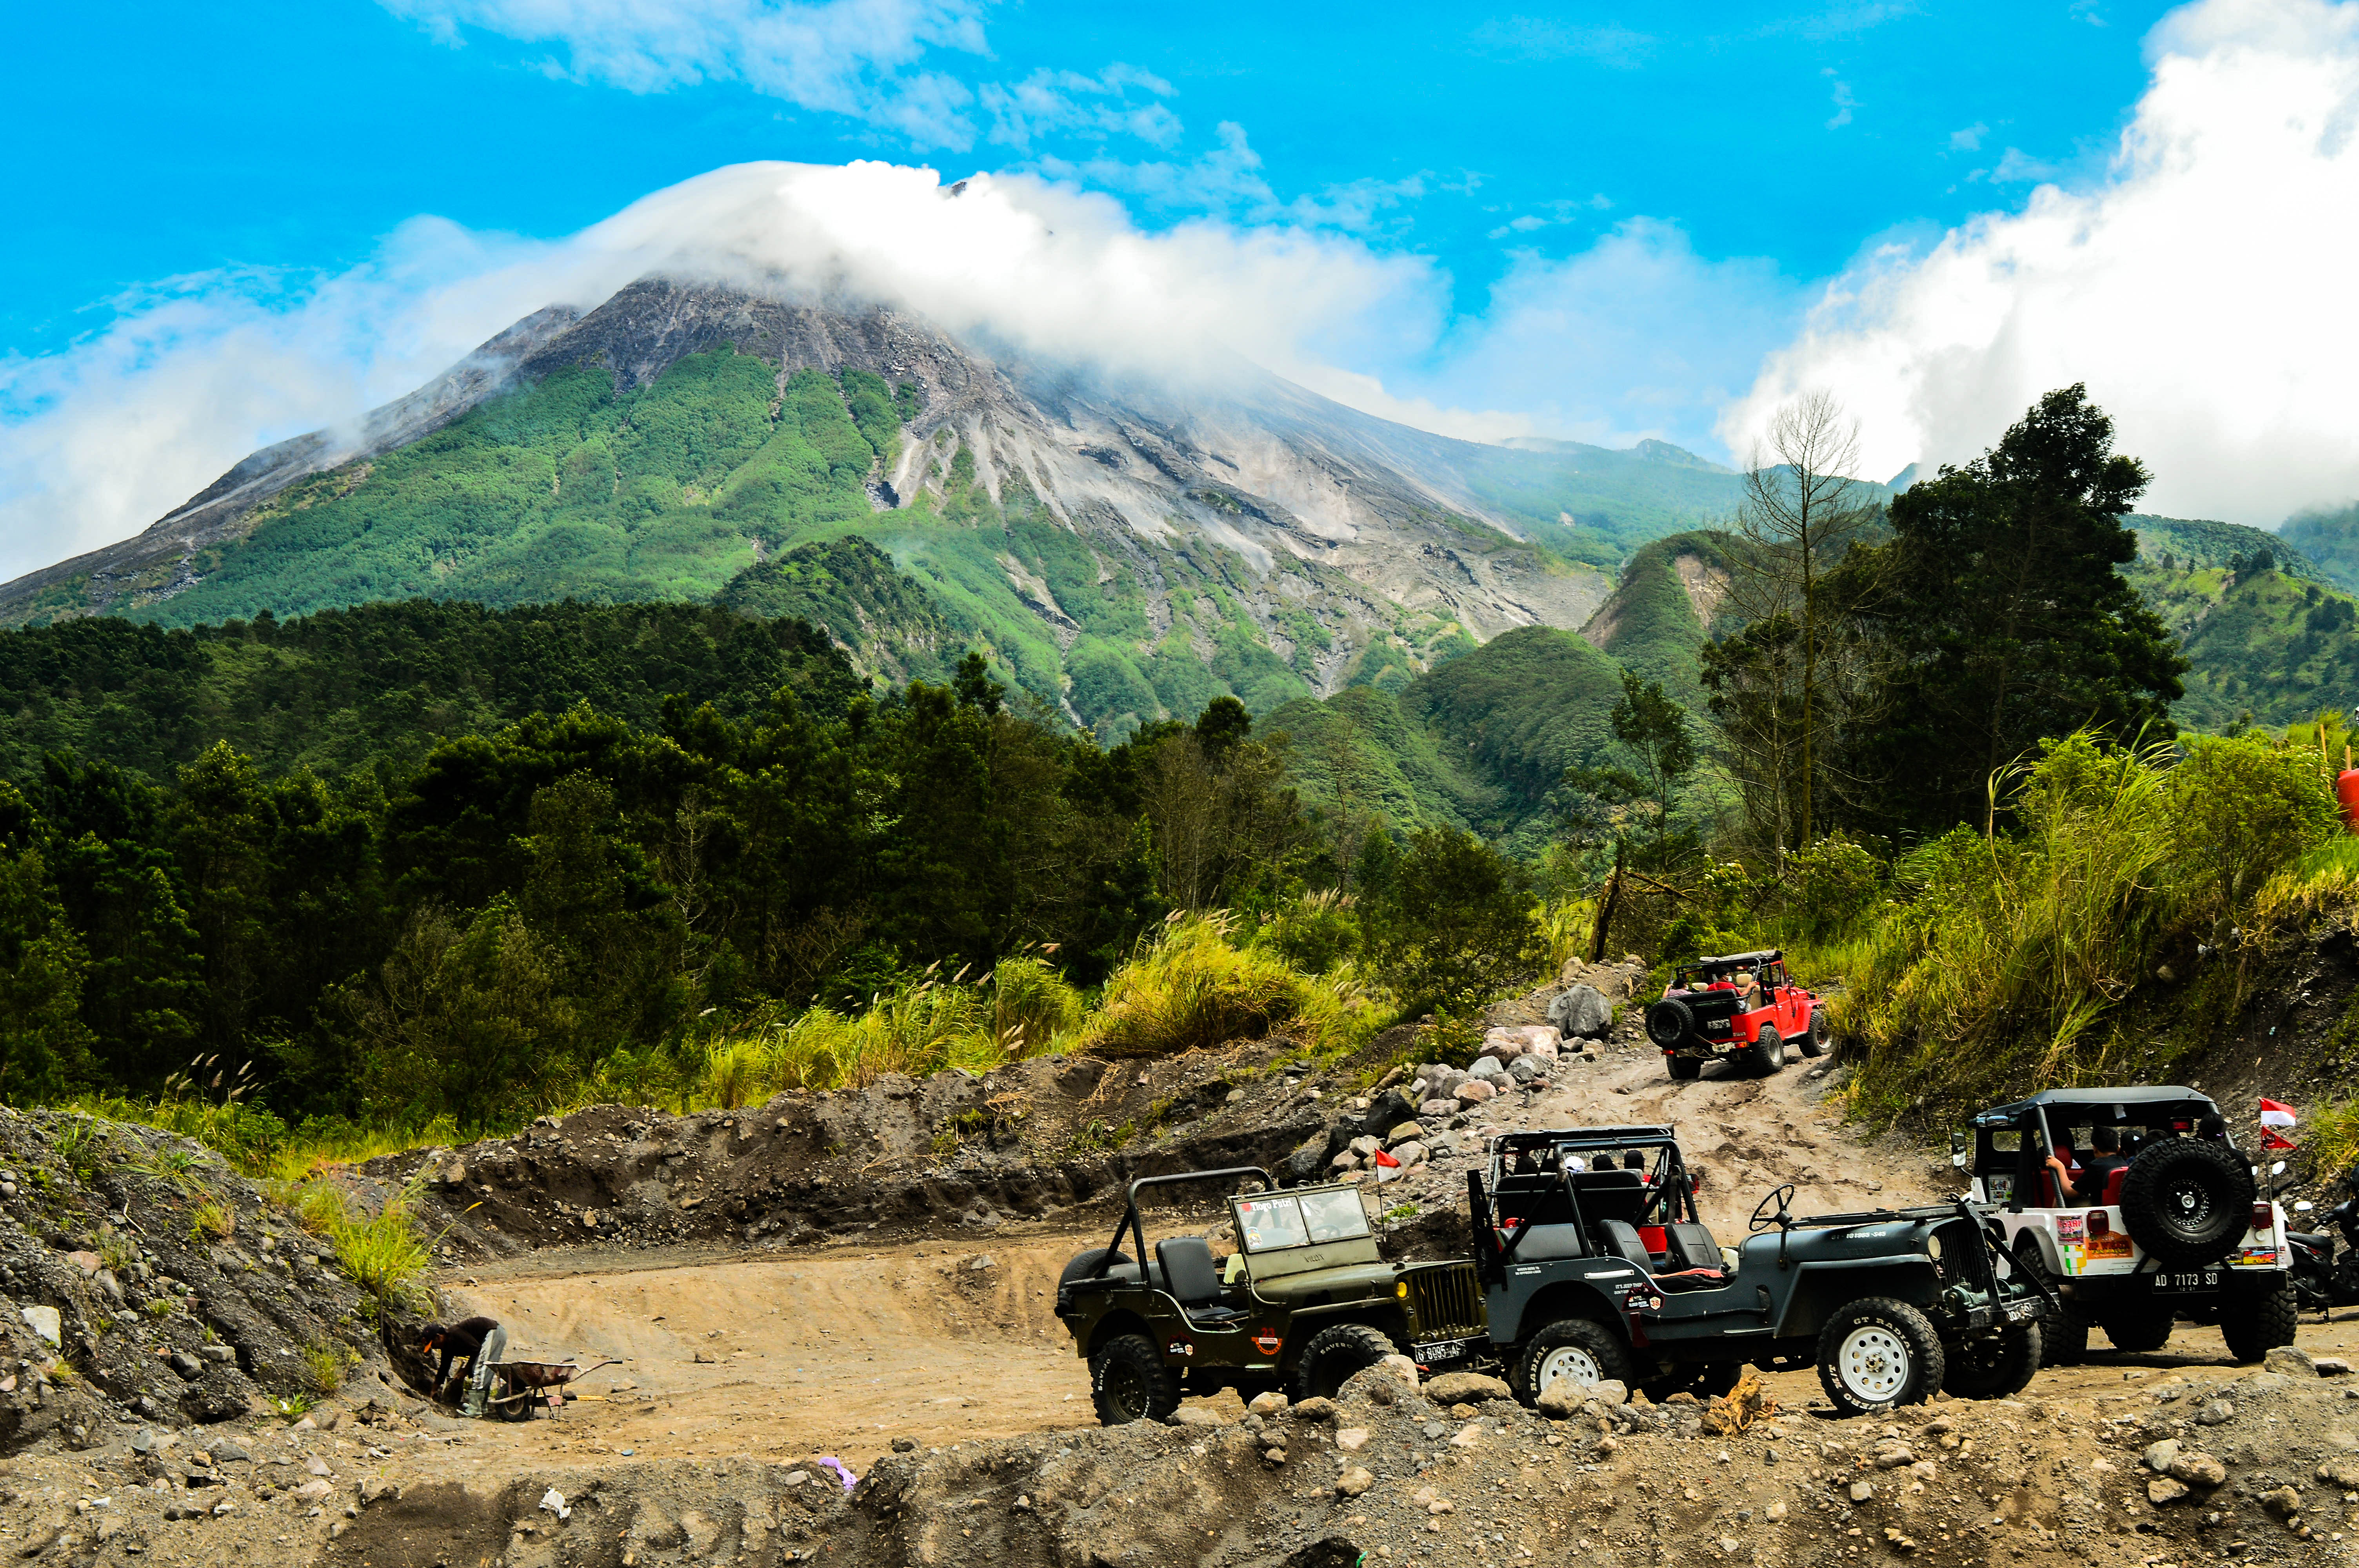
nature, cloud, mountainous landforms, off roading, mountain, vegetation, car, road, wilderness, soil, tree, transport, geological phenomenon, highland, valley, hill, vehicle, hill station, plant, off road vehicle, rural area, sky, landscape, mountain range, terrain, mountain pass, adventure, shrubland, rock, forest, plant community, jungle, world rally championship, travel, dirt road, national park, trail, geology, mount scenery, elevation, rallying